Mynydd y Dref

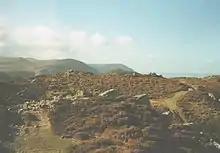
Castell Caer Seion - the Iron Age fort on .

, also known as Conwy Mountain, is a hilly area to the west of the town of Conwy, in North Wales. To the north it overlooks the sea of Conwy Bay, and to the south lie the foothills of the Carneddau range of mountains, of which it forms a part. Mynydd y Dref is the remains of an ancient volcano that erupted about 450 million years ago.